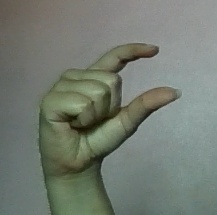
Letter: dal